Katija Dragojevic

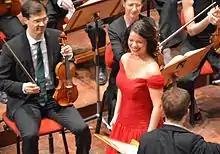
Katija Dragovejic, mezzosopran, at Berwaldhallen in Stockholm with Swedish Radio Symphony Orchestra, March 2016 at the first performance of Marie Samuelsson's "Afrodite - Fragment av Sapfo."

Katija Dragojevic, born on 14 July 1970, is a Swedish operatic mezzo-soprano who is active at international opera houses such as La Scala, Royal Opera House Covent Garden and La Monnaie. Dragojevic starred in the film "Juan" based on Mozart's "Don Giovanni".